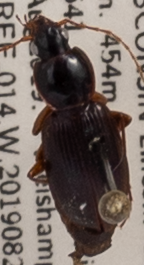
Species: Synuchus impunctatus
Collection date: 2019-08-27
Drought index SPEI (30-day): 0.23
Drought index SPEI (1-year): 2.09
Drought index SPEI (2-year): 1.13